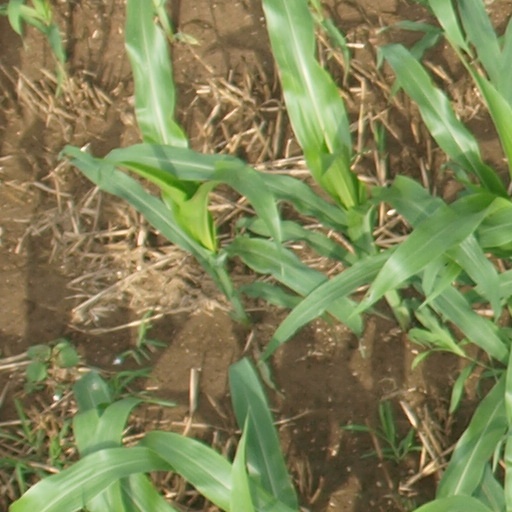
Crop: maize; corn